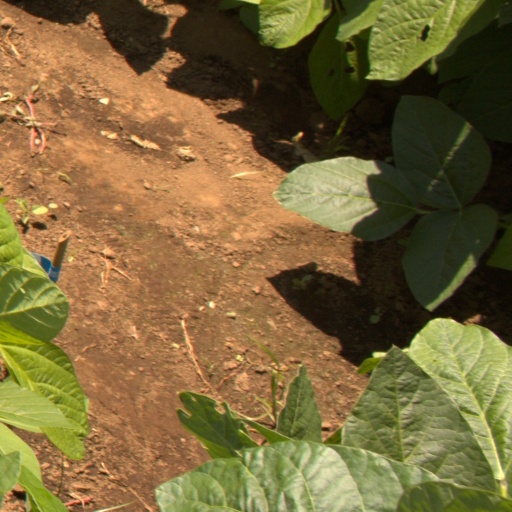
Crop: soybean